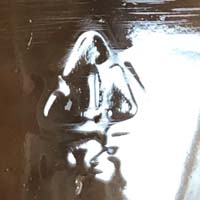
Plastic recycling code class: 1_polyethylene_PET